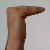
The image shows a hand gesture representing a space in Indian Sign Language.